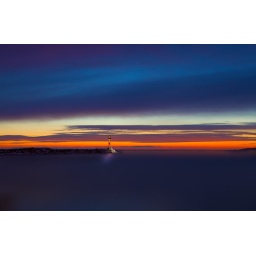
Sudden break in the grey cold spotted when I returned home yesterday evening